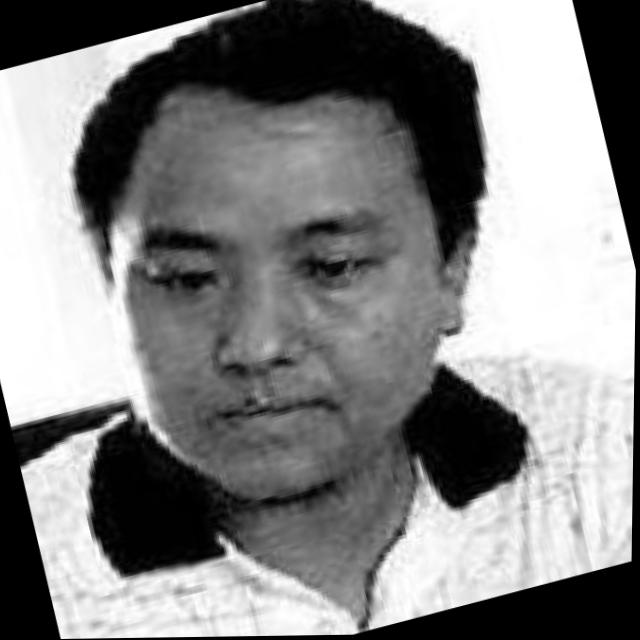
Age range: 21-44